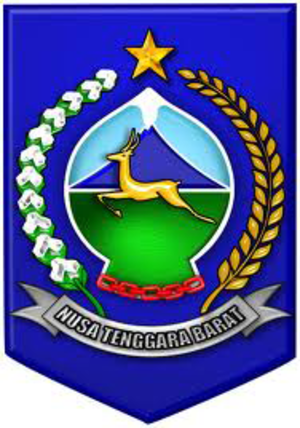
Indonesiens provinser
Våbenskjold
Provinser er det højeste niveau i den politiske inddeling af Indonesien.